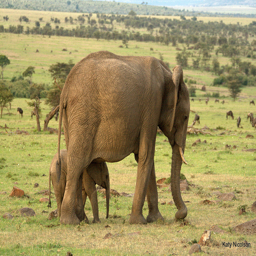
A baby elephant hiding between its mother's legs.
An elephant mother and baby grazing through a field.
an elephant and its baby elephant walk along
MOMMA ELEPHANT WITH HER TINY BABY BESIDE HER
An elephant with her child walking on the large safari.